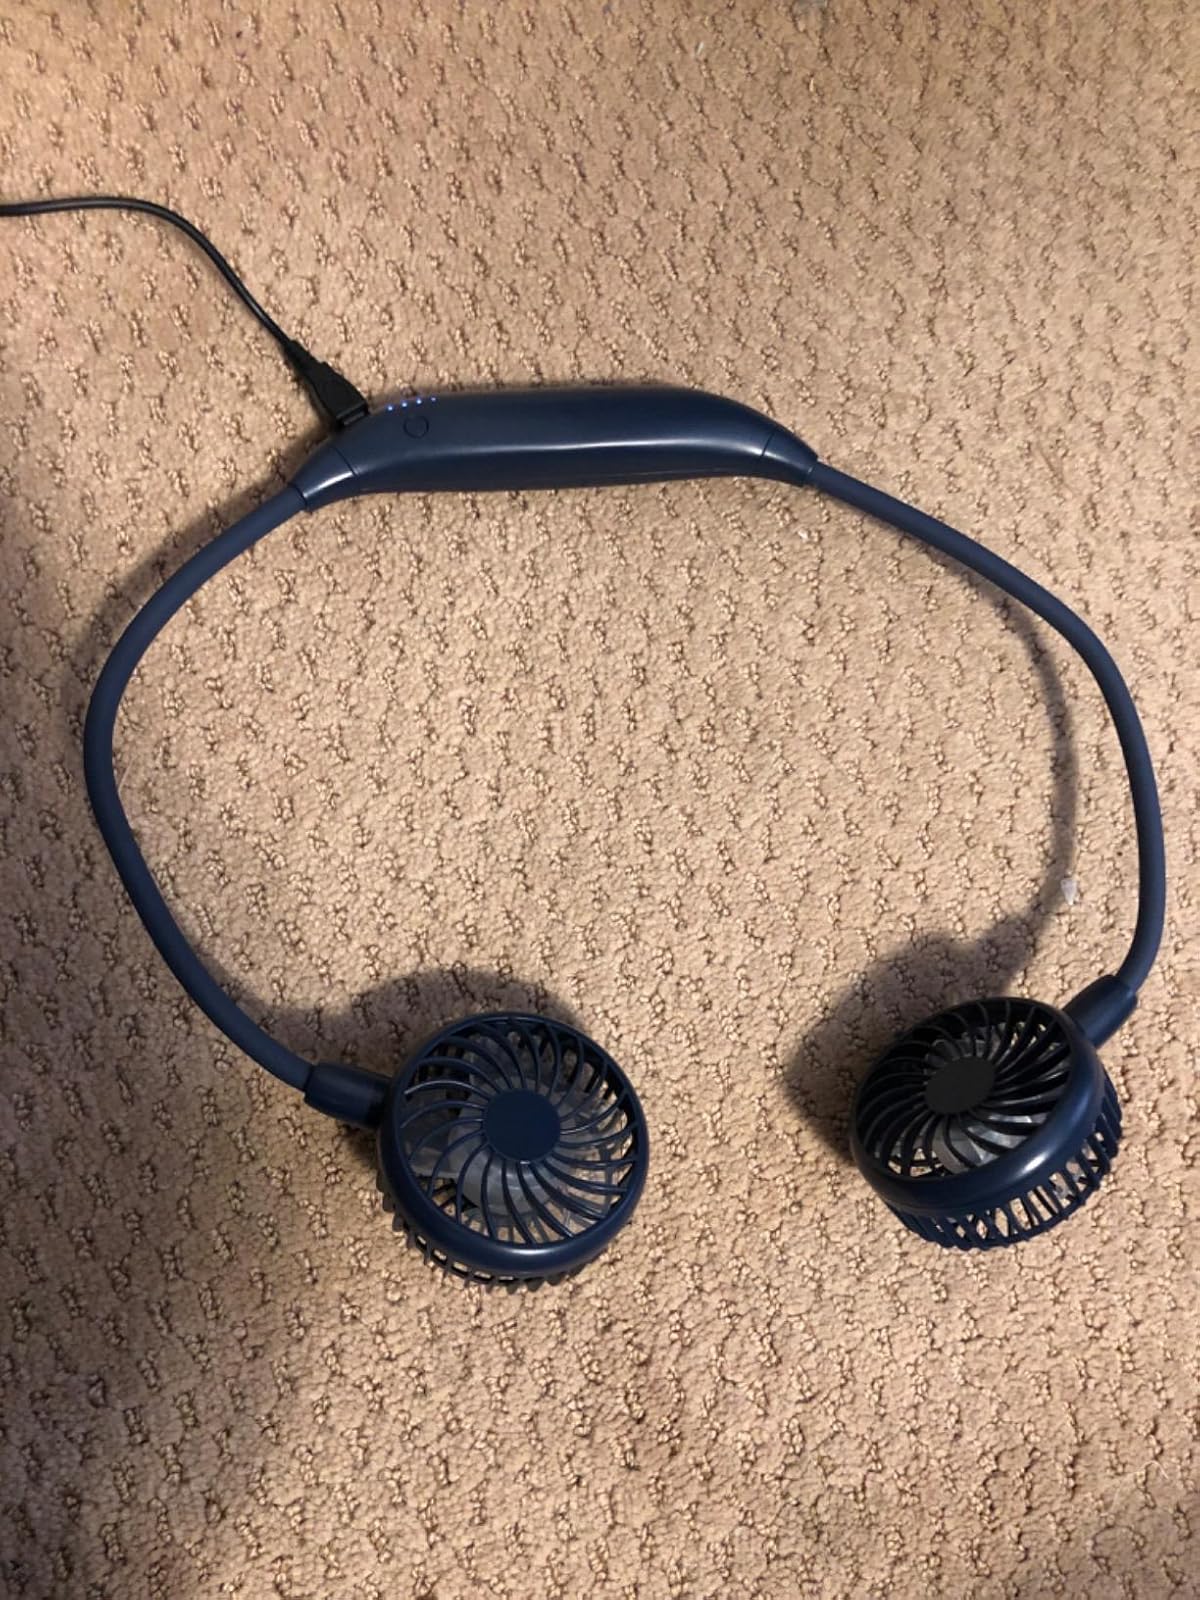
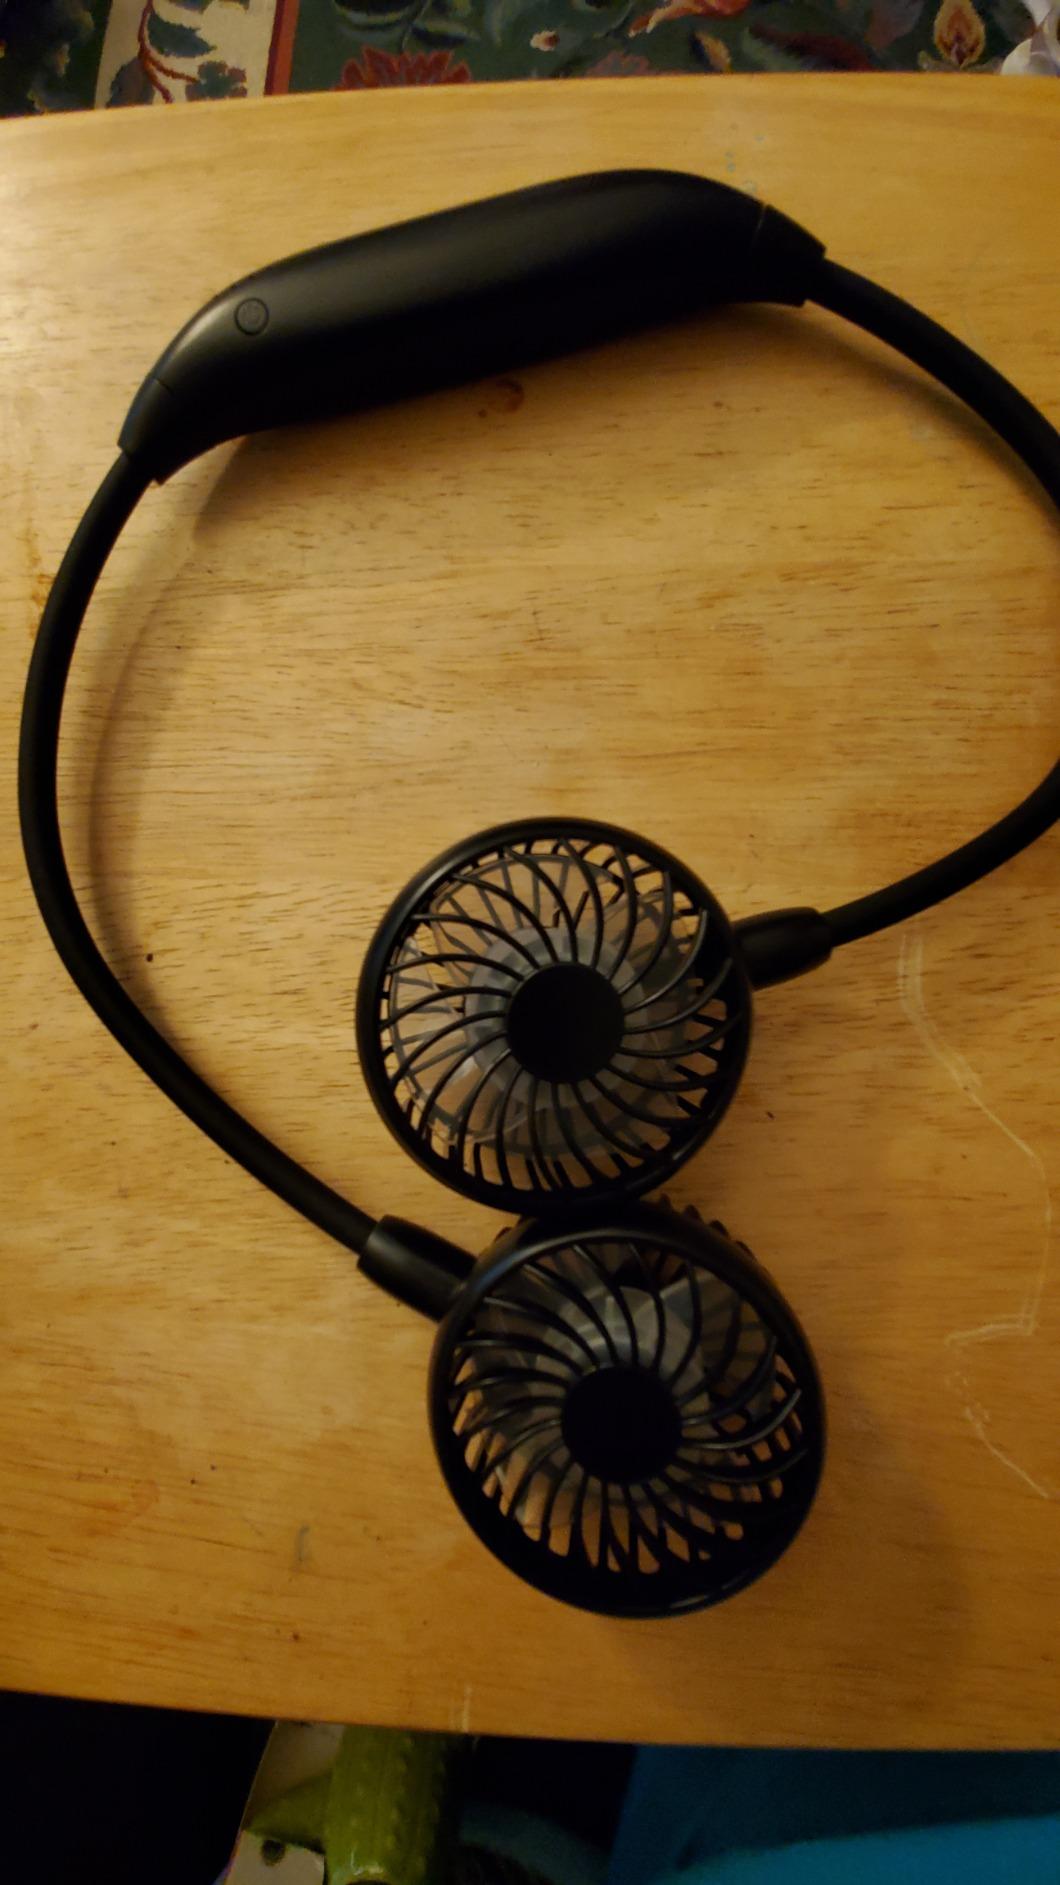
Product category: fan
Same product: no